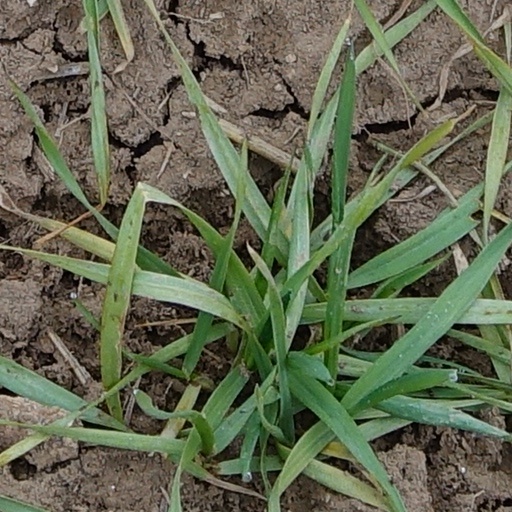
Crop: wheat